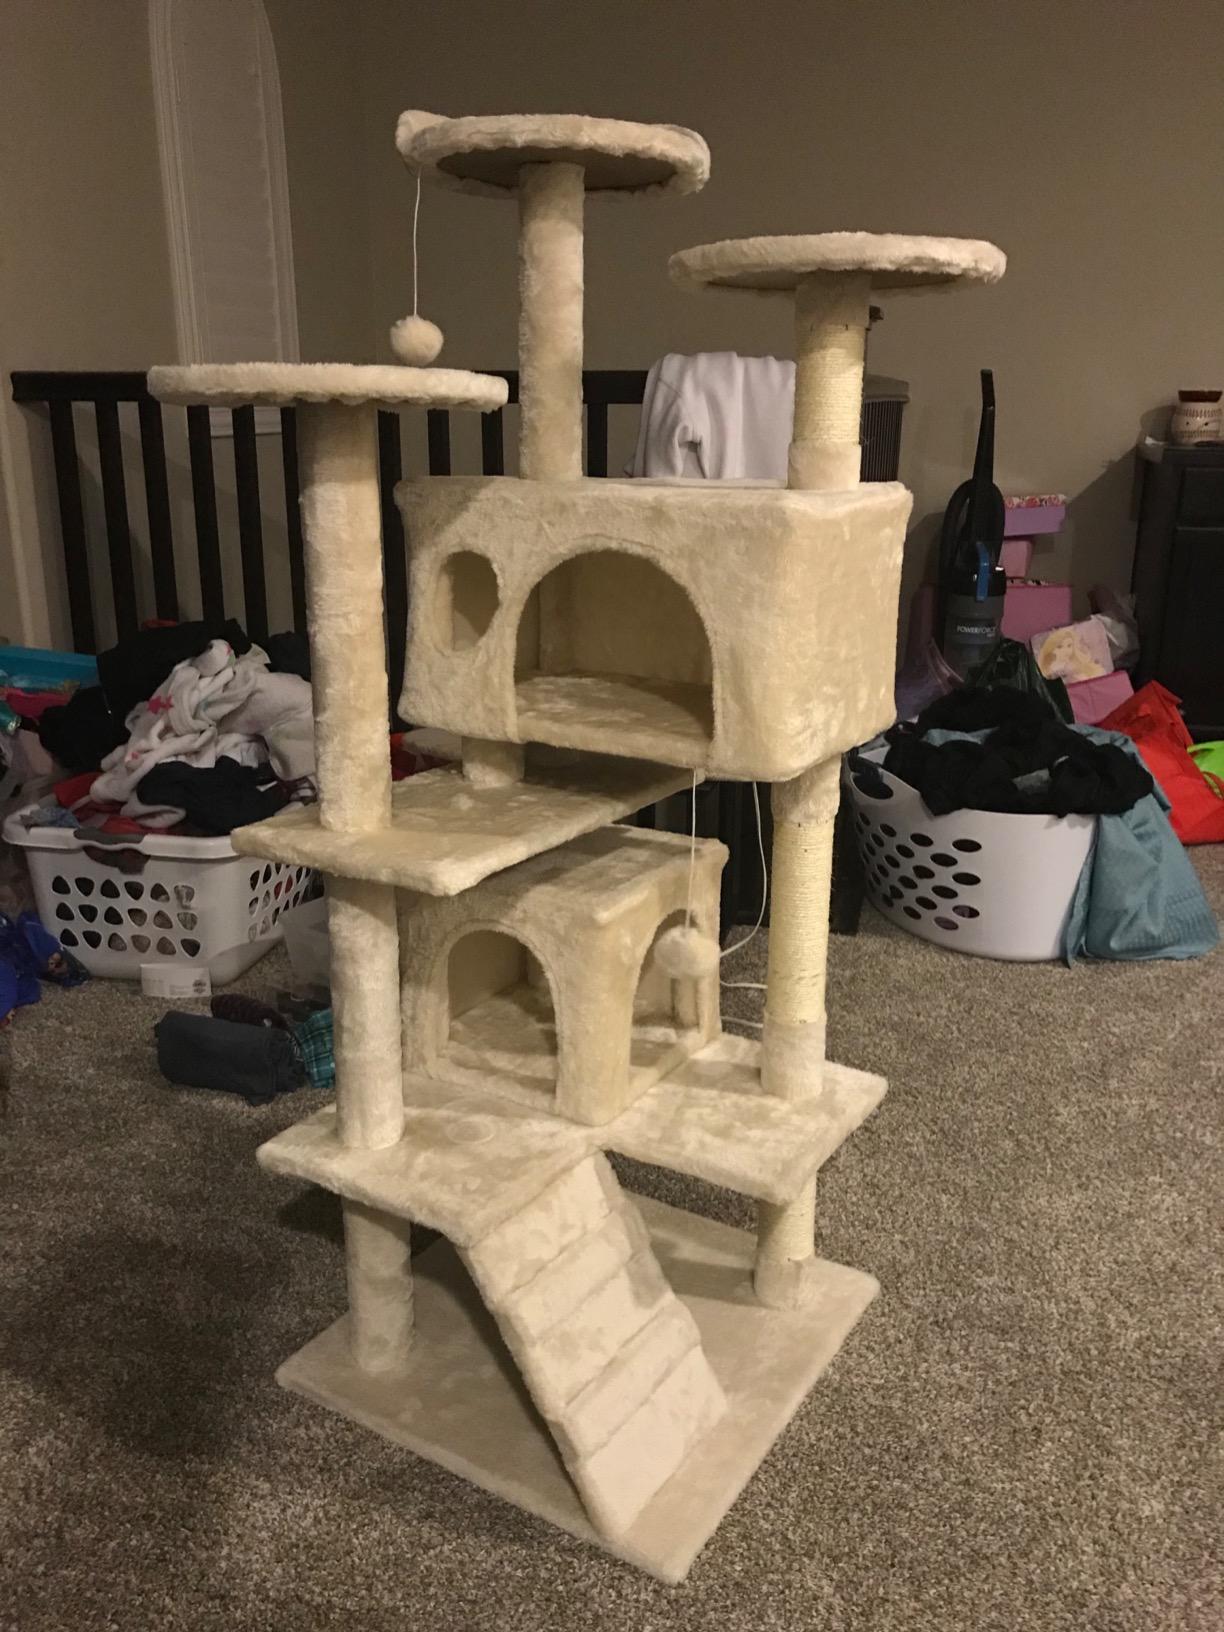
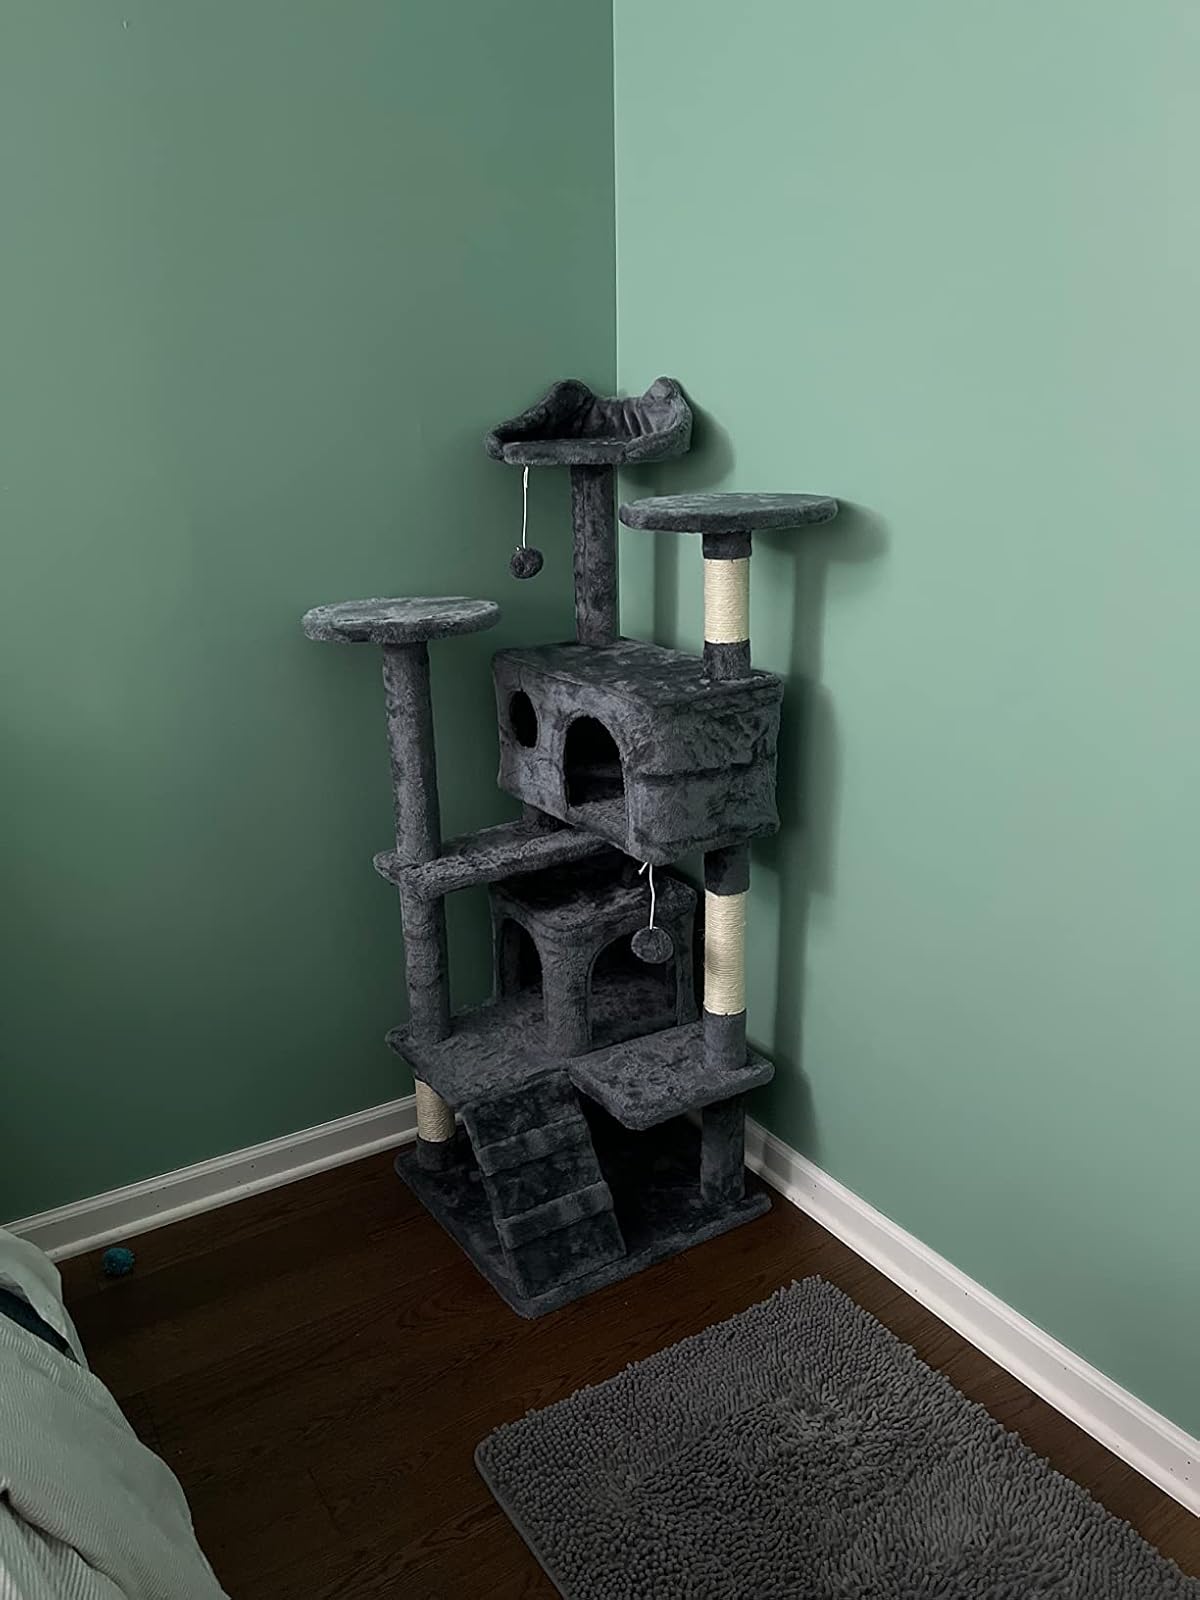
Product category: items_cat tree
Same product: no